Ming dynasty

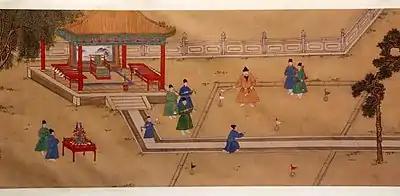
The Xuande Emperor playing chuiwan with his eunuchs, a game similar to golf, by an anonymous court painter of the Xuande period (1425–1435)

As in earlier periods, the focus of the examination was classical Confucian texts, while the bulk of test material centered on the Four Books outlined by Zhu Xi in the 12th century. Ming era examinations were perhaps more difficult to pass since the 1487 requirement of completing the "eight-legged essay", a departure from basing essays off progressing literary trends. The exams increased in difficulty as the student progressed from the local level, and appropriate titles were accordingly awarded successful applicants. Officials were classified in nine hierarchic grades, each grade divided into two degrees, with ranging salaries (nominally paid in piculs of rice) according to their rank. While provincial graduates who were appointed to office were immediately assigned to low-ranking posts like the county graduates, those who passed the palace examination were awarded a "jinshi" ('presented scholar') degree and assured a high-level position. In 276 years of Ming rule and ninety palace examinations, the number of doctoral degrees granted by passing the palace examinations was 24,874. Ebrey states that "there were only two to four thousand of these "jinshi" at any given time, on the order of one out of 10,000 adult males." This was in comparison to the 100,000 "shengyuan" ('government students'), the lowest tier of graduates, by the 16th century.